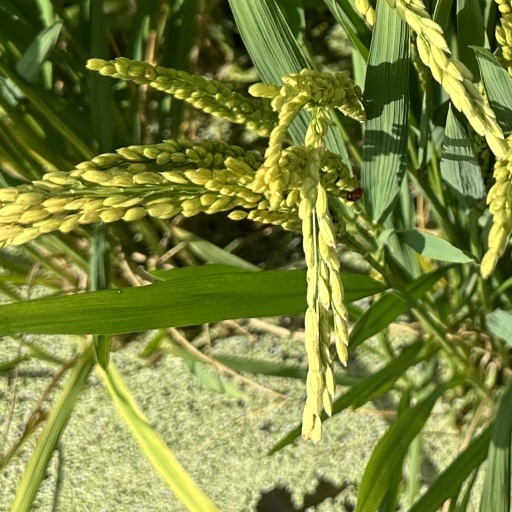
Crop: rice